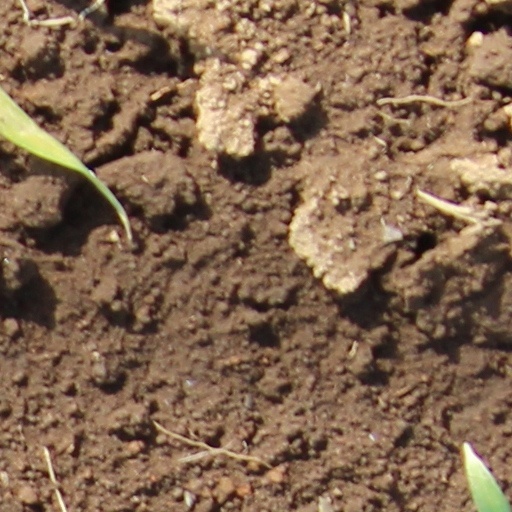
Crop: wheat